Alexey Parygin

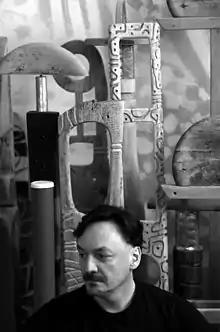
Al. Parygin in his workshop. SPb. 2015

Alexey Borisovich Parygin (born December 2, 1964, in Leningrad) is a Soviet and Russian artist, philosopher, art historian, art theorist and curator. He is the author of several philosophical art projects, including "Contemplation of Money" (1997–2000), "Art is a Business" (2000–2015), "Art in the Forest" (2000–2005), "City as an Artist's Subjectivity" (2019–2020), "Posturbanism Art Project" (since 2005).